Augmentative and alternative communication

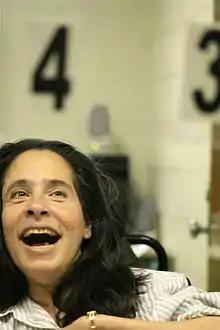
An AAC user indicates a series of numbers on an eye gaze communication board in order to convey a word.

Augmentative and alternative communication (AAC) encompasses the communication methods used to supplement or replace speech or writing for those with impairments in the production or comprehension of spoken or written language. AAC is used by those with a wide range of speech and language impairments, including congenital impairments such as cerebral palsy, intellectual impairment and autism, and acquired conditions such as amyotrophic lateral sclerosis and Parkinson's disease. AAC can be a permanent addition to a person's communication or a temporary aid. Stephen Hawking, probably the best-known user of AAC, had amyotrophic lateral sclerosis, and communicated through a speech-generating device.